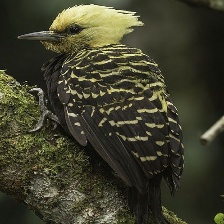
Species: BLONDE CRESTED WOODPECKER
Scientific name: CELEUS FLAVESCENS